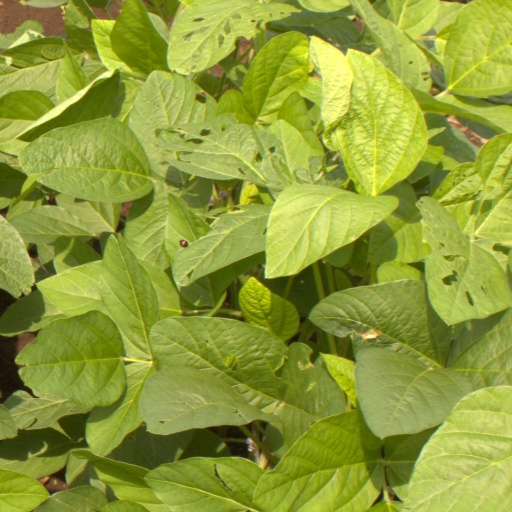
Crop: soybean